Jingmei District

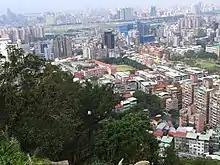
Jingmei District

Jingmei is a neighborhood in Taipei City. Formerly an administrative district, in 1990 it merged with Muzha District, becoming the western part of the newly created Wenshan District.